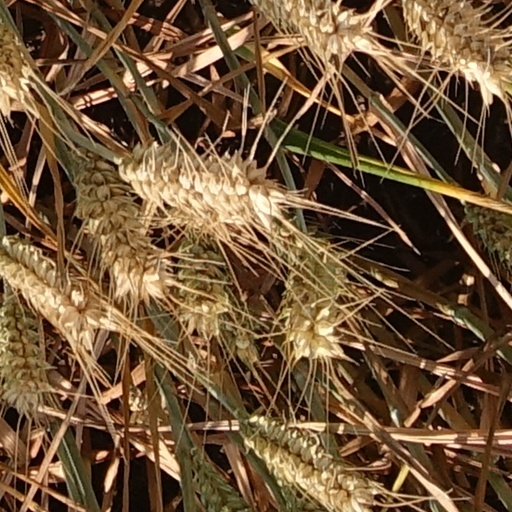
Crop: wheat